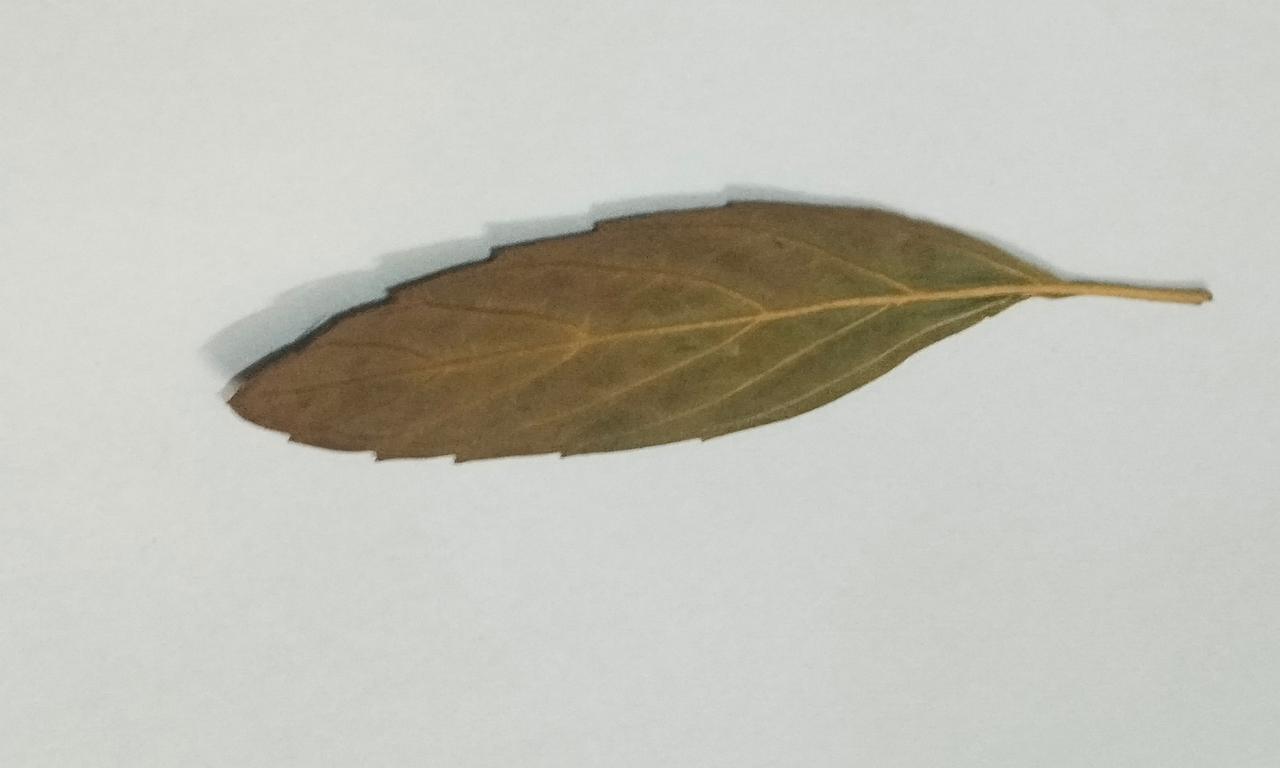
Label: Dried